Ad-Rock

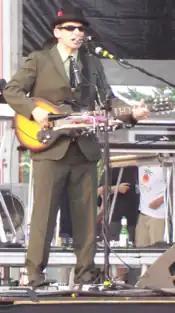
Ad-Rock in 2007

Horovitz began his music career with a stint in the punk rock band The Young and the Useless, who often performed with Beastie Boys. In 1982, Beastie Boys guitarist John Berry quit and Horovitz replaced him. He was only 16 at the time. After Horovitz joined the band, Beastie Boys changed their sound, evolving from a hardcore punk band to a more of a hip-hop group. The band was signed to Def Jam, and released its debut album, "Licensed to Ill", in 1986. The album was a huge commercial success and spawned six singles, of which one, "(You Gotta) Fight for Your Right (To Party!)", reached the top 20 of the US Hot 100 (US #7). The album was certified diamond several years later. Several albums followed, with some attaining platinum or multi-platinum status, and by 2010, Beastie Boys had sold 40 million albums worldwide, including 22 in the U.S. In 2012, Beastie Boys were inducted into the Rock and Roll Hall of Fame.